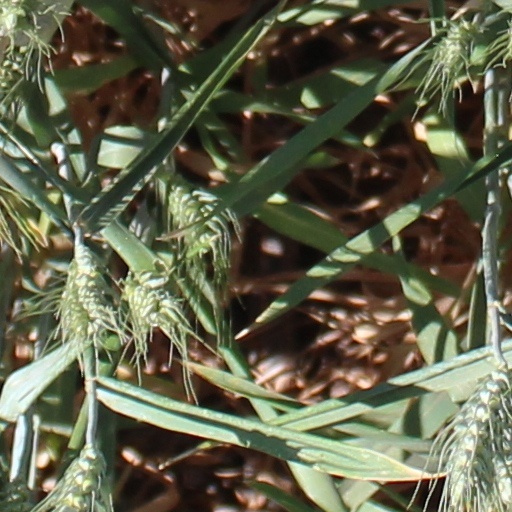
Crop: wheat